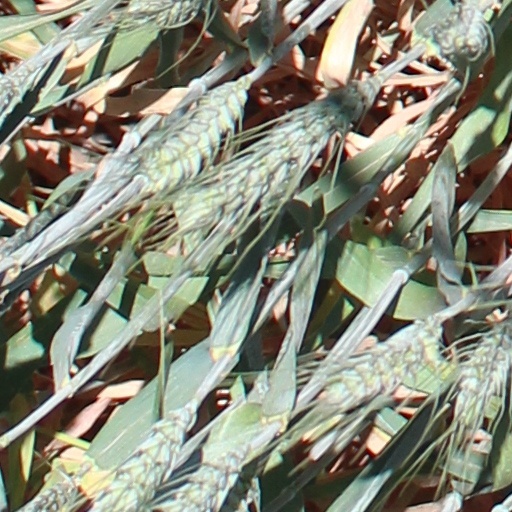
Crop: wheat